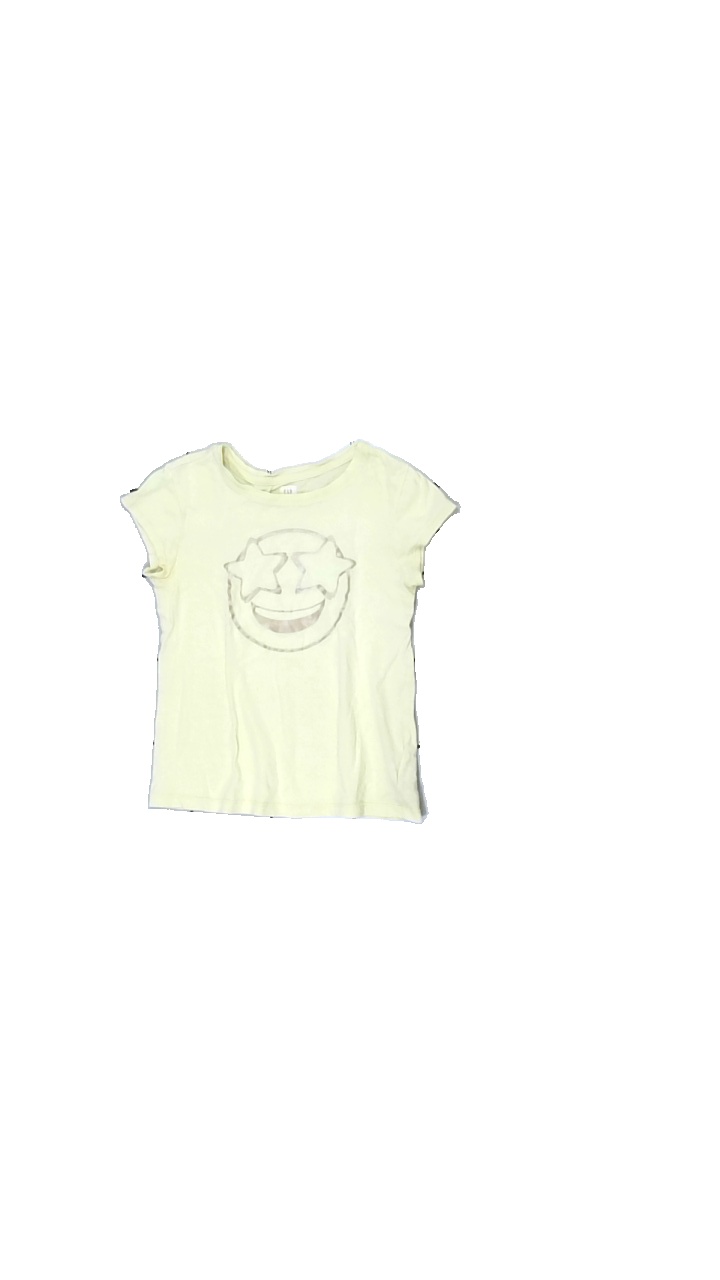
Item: T-shirt (Children)
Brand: Gap
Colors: Yellow, Beige
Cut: Regular
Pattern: Logo print
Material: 100% cotton
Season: All
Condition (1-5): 4
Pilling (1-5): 5
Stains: Minor
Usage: Reuse
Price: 50-100